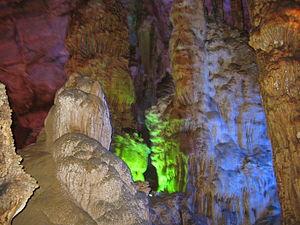
Le parc national de Phong Nha – Kẻ Bàng est un parc national du centre du Viêt Nam. Créé en 2001, il est classé au patrimoine mondial de l'UNESCO. Il est situé dans le nord de la cordillère annamitique, dans les arrondissements de Bố Trạch et Minh Hóa, dans la province de Quảng Bình, à environ 500 kilomètres au sud de Hanoï.